Peter Jerndorff

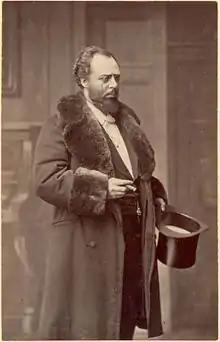
Jerndorff as Dr. Rank in Ibsen's "A Doll's House"

Peter William Jerndorff (24 November 1842 – 23 December 1926) was a Danish stage actor and opera singer. Amongst the roles he created were Dr. Rank in Ibsen's 1879 play "A Doll's House" and Leonard in Carl Nielsen's 1906 opera "Maskarade". Towards the end of his career he taught diction and acting and appeared in Carl Dreyer's 1922 silent film "Der var engang" ("Once Upon a Time"). His students included the Danish opera singers Lauritz Melchior and Vilhelm Herold. Jerndoff died in Copenhagen, the city of his birth, at the age of 84.